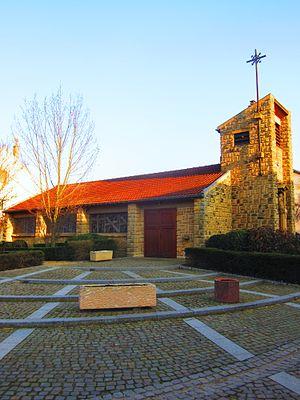
Chapelle Haute Ham
Basse-Ham est une commune française située dans le département de la Moselle en région Grand Est.